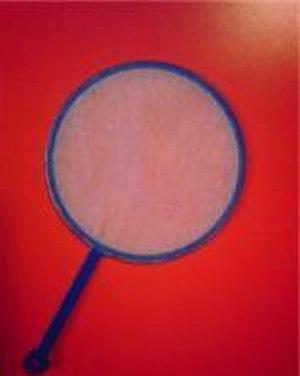
La pêche du poisson rouge à l'épuisette est un jeu traditionnel japonais dans lequel un joueur attrape un poisson rouge avec une épuisette spéciale ; on situe l’origine de ce jeu aux alentours de 1810, à la fin de la période Edo. Kingyo veut dire « poisson rouge », et sukui signifie « pêcher à l'épuisette ».